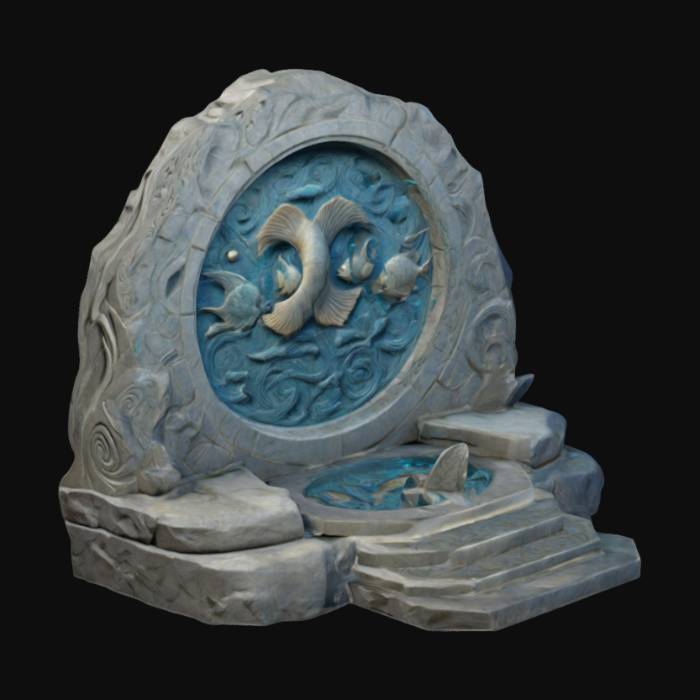
미적 점수 (1~10점): 8